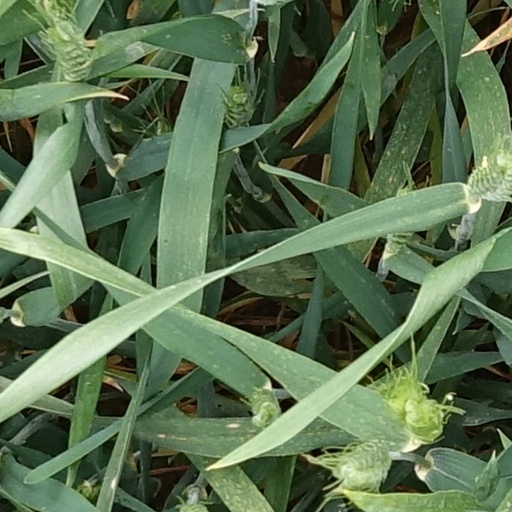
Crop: wheat